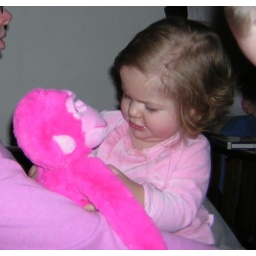
2 monkeys in pink